Univision America

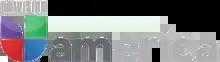
Former logo used until 2013.

Univision America (stylized as Univision AMerica) was a Spanish-language talk radio network produced and distributed by Univision Communications. It was launched on July 4, 2012 on 9 U.S. AM radio stations in California, Texas, Illinois, Nevada, and Florida. As of March 2014, it added one FM station in New York. The stations are all owned and operated by Univision Radio (now known as Uforia Audio Network). The network featured local, national and international news, weather and traffic updates, as well as shows focused on the issues that matter most to Hispanics.